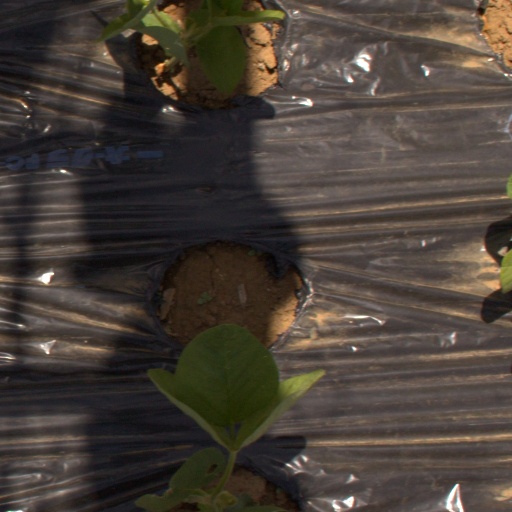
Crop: Jerusalem artichoke